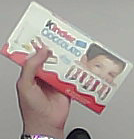
Product: kinder_chocolate